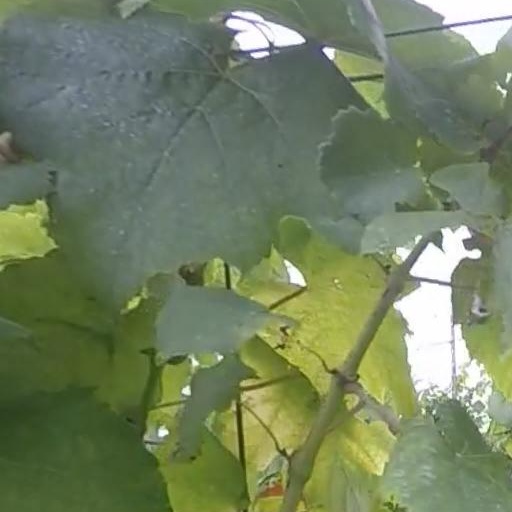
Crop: grape